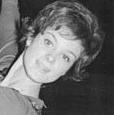
Age: 14